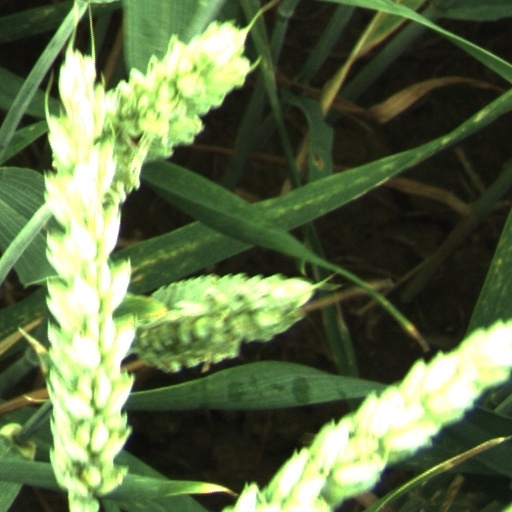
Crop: wheat